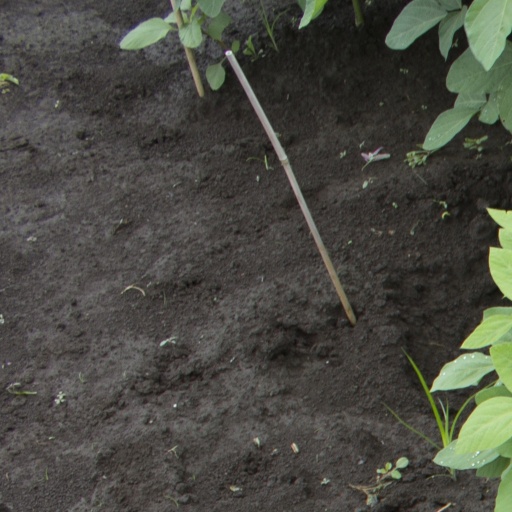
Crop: soybean